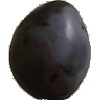
Label: Plum 3